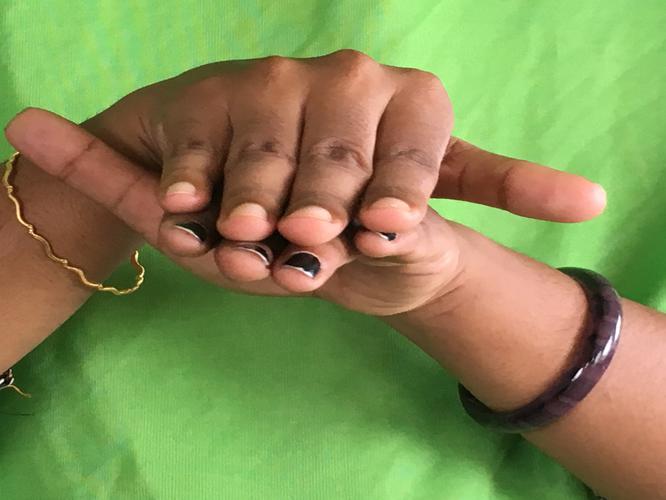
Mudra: Matsya
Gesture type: double_hand